Santa Sofia, Naples

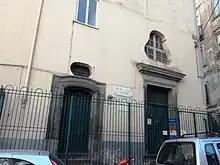
Facade

Santa Sofia was a church on via Santa Sofia in the city of Naples, Italy, now deconsecrated.